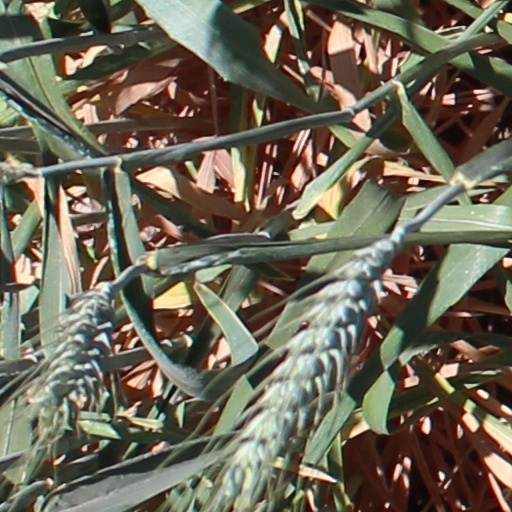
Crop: wheat